Blake Koch

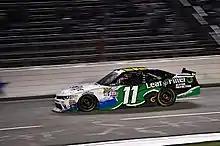
Koch at Texas Motor Speedway in 2016.

In 2016, LeafFilter owner Matt Kaulig left TriStar to start his own team, Kaulig Racing, with an alliance with Richard Childress Racing. Koch came over as well, running the full season in the No. 11 LeafFilter Gutter Protection Chevrolet. Koch finished 9th at the season opener at Daytona, his first top-ten of his career. Koch went on to have the best season of his career, scoring five top-10s and qualifying for the inaugural Xfinity Series playoffs. Koch would finish 7th in points, by far his best career NASCAR performance.